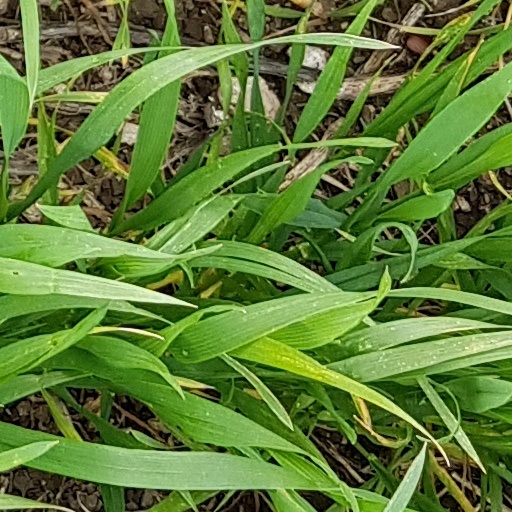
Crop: wheat